Reer Caynaashe

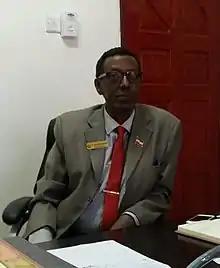
Dr Hassan Ismail Yusuf, former Somaliland minister of health

Among the notable Generals leading the Ethiopia-Somali border war was Mohamed Ainanshe Guled of the Rer Farah Ainanshe, as a young man he joined the Italian Carabinieri college and graduated in 1952. After the establishment of the SNA he was made head of the 26th division based in Woqooyi Galbeed. Mohamed is credited for the coining of most Somali Military terms and nomenclature which replaced the Italian and English systems. During his military career he rose to the rank of Brigadier general serving as the vice-commander and later Chief Of Staff of the Somali armed forces, the highest rank within the military. While serving as vice-president of the Somali Democratic Republic he Led a Somali delegation to the People's Republic of China on June 16, 1970, Ainanshe met Vice-Premier Li Xiannian and Chairman of the Chinese Communist Party Mao Zedong. The governments of the People's Republic of China and the Somali Democratic Republic signed a preliminary agreement for economic and technical cooperation on June 19, at the end of a diplomatic visit to Beijing.